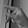
ASL letter: P